Alice A. Andrews

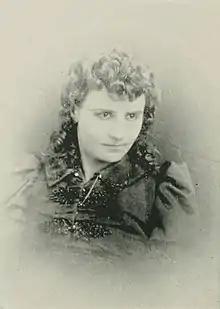
Alice A. Andrews

Alice A. Andrews (1866–1946), later Alice A. Parker, was an American pianist, composer and musical director of the Andrews Family Opera. Later in life, she was a vocal coach and instructor in New York City.